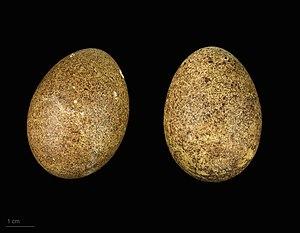
Le Faucon émerillon, aussi appelé Faucon Merlin est une espèce de petits rapaces diurnes compacts et actifs des milieux ouverts. Il traque ses proies en volant à faible hauteur. Il reste longtemps à l'affût posé sur un perchoir bas ou une motte de terre.